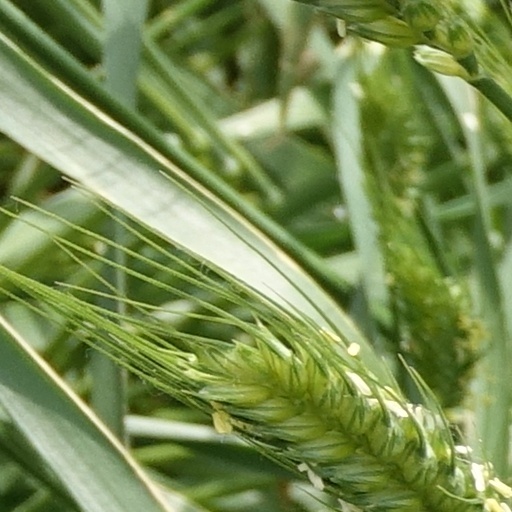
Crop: wheat